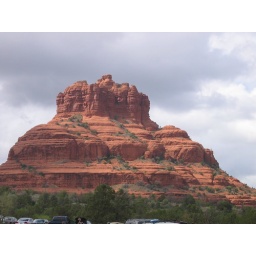
amazing red rock formations in Sedona